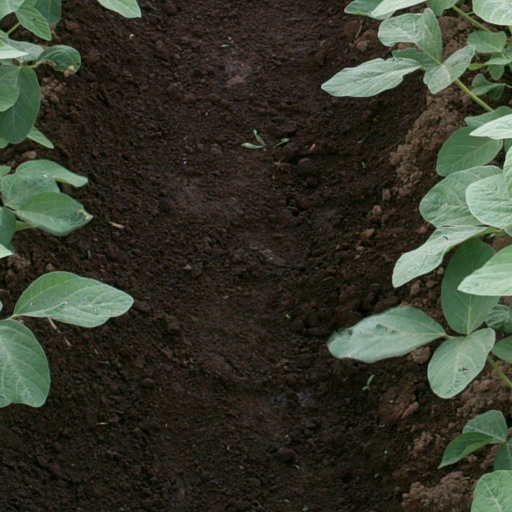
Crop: soybean